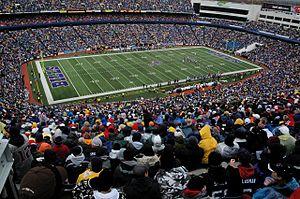
Le New Era Field est un stade de football américain situé à Orchard Park, en banlieue de Buffalo dans l'État de New-York.